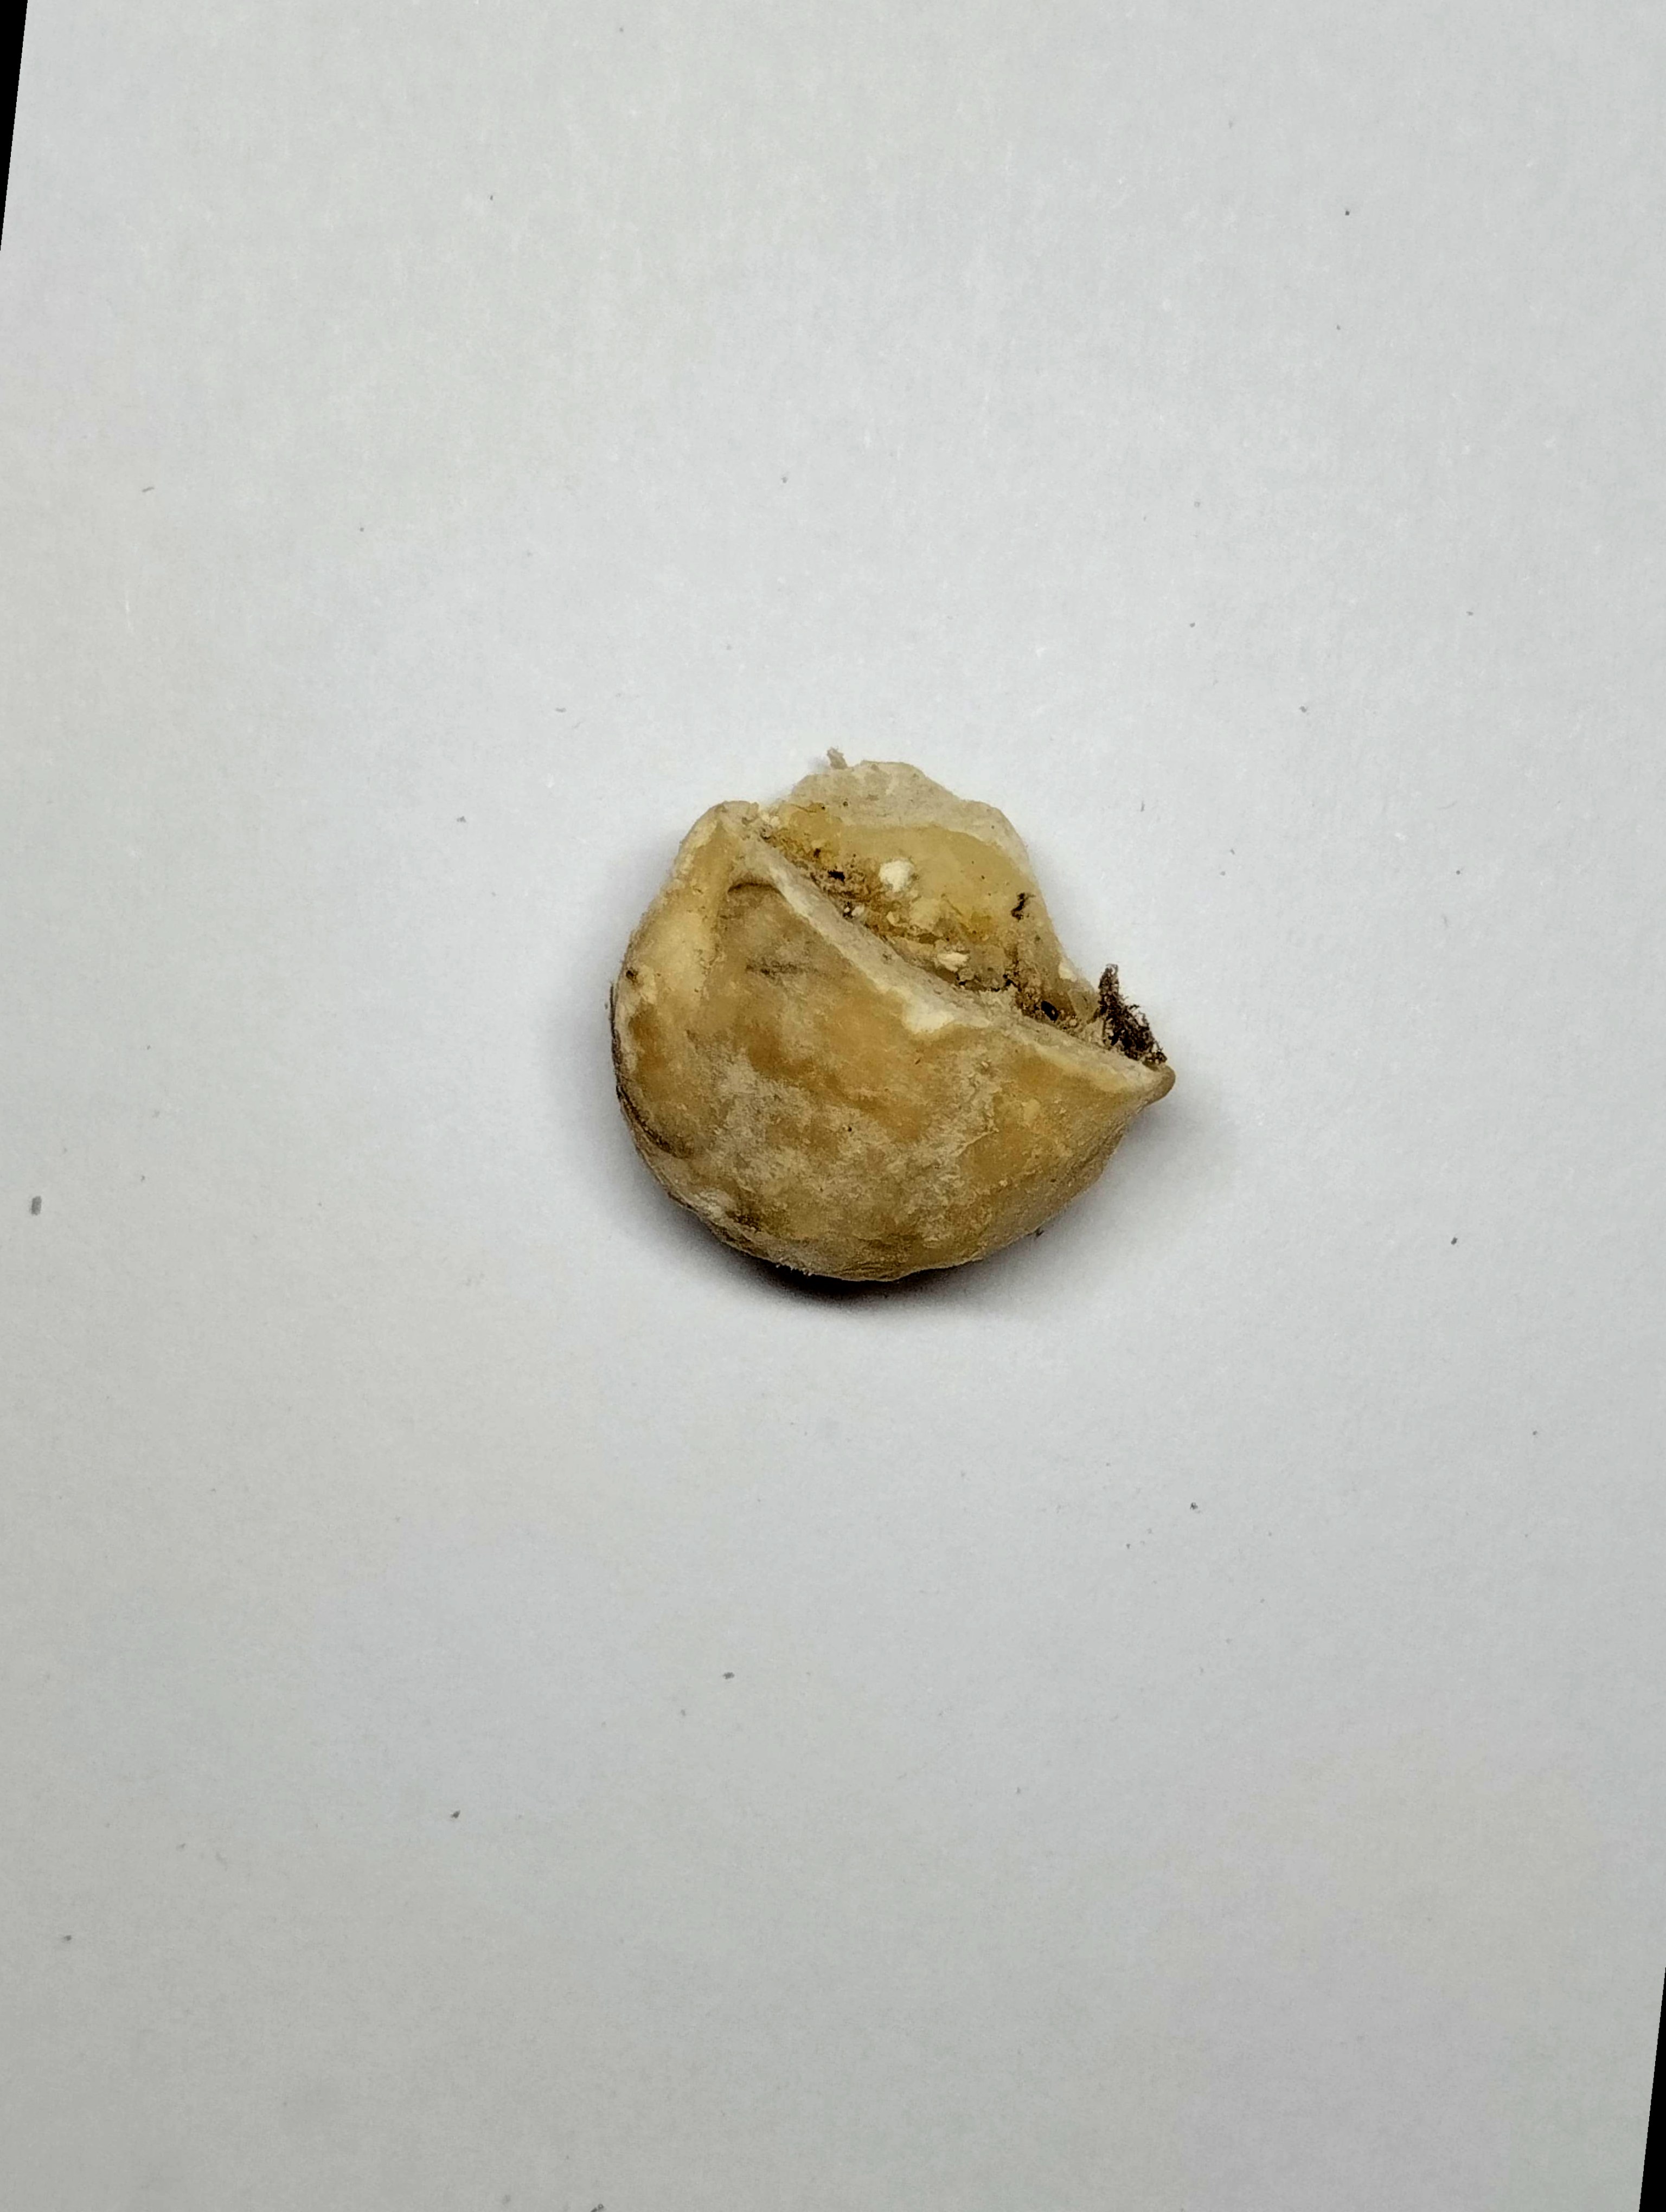
Label: rusak (damaged seed)